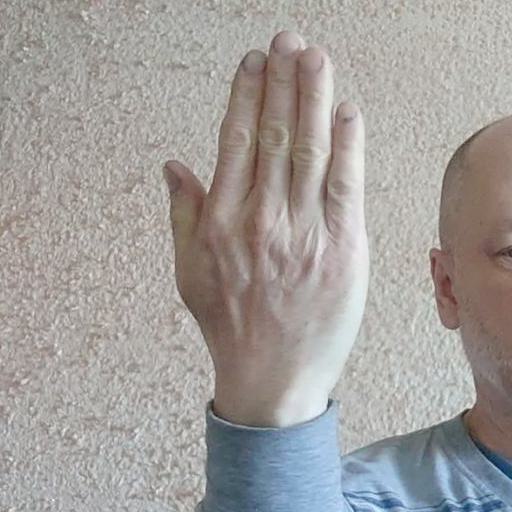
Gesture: stop_inverted